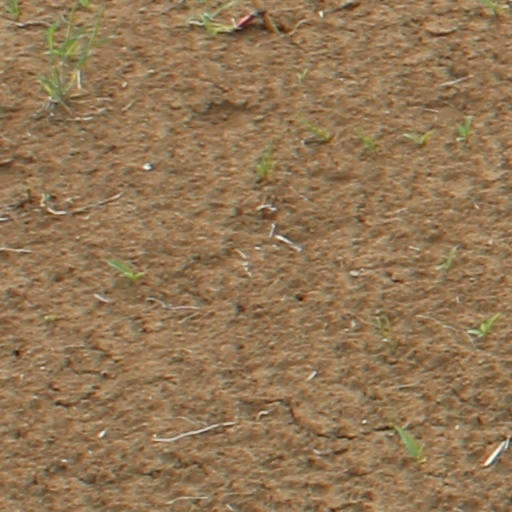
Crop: wheat